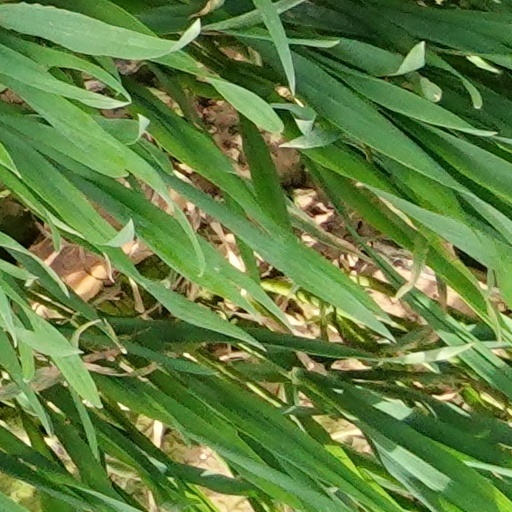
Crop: wheat